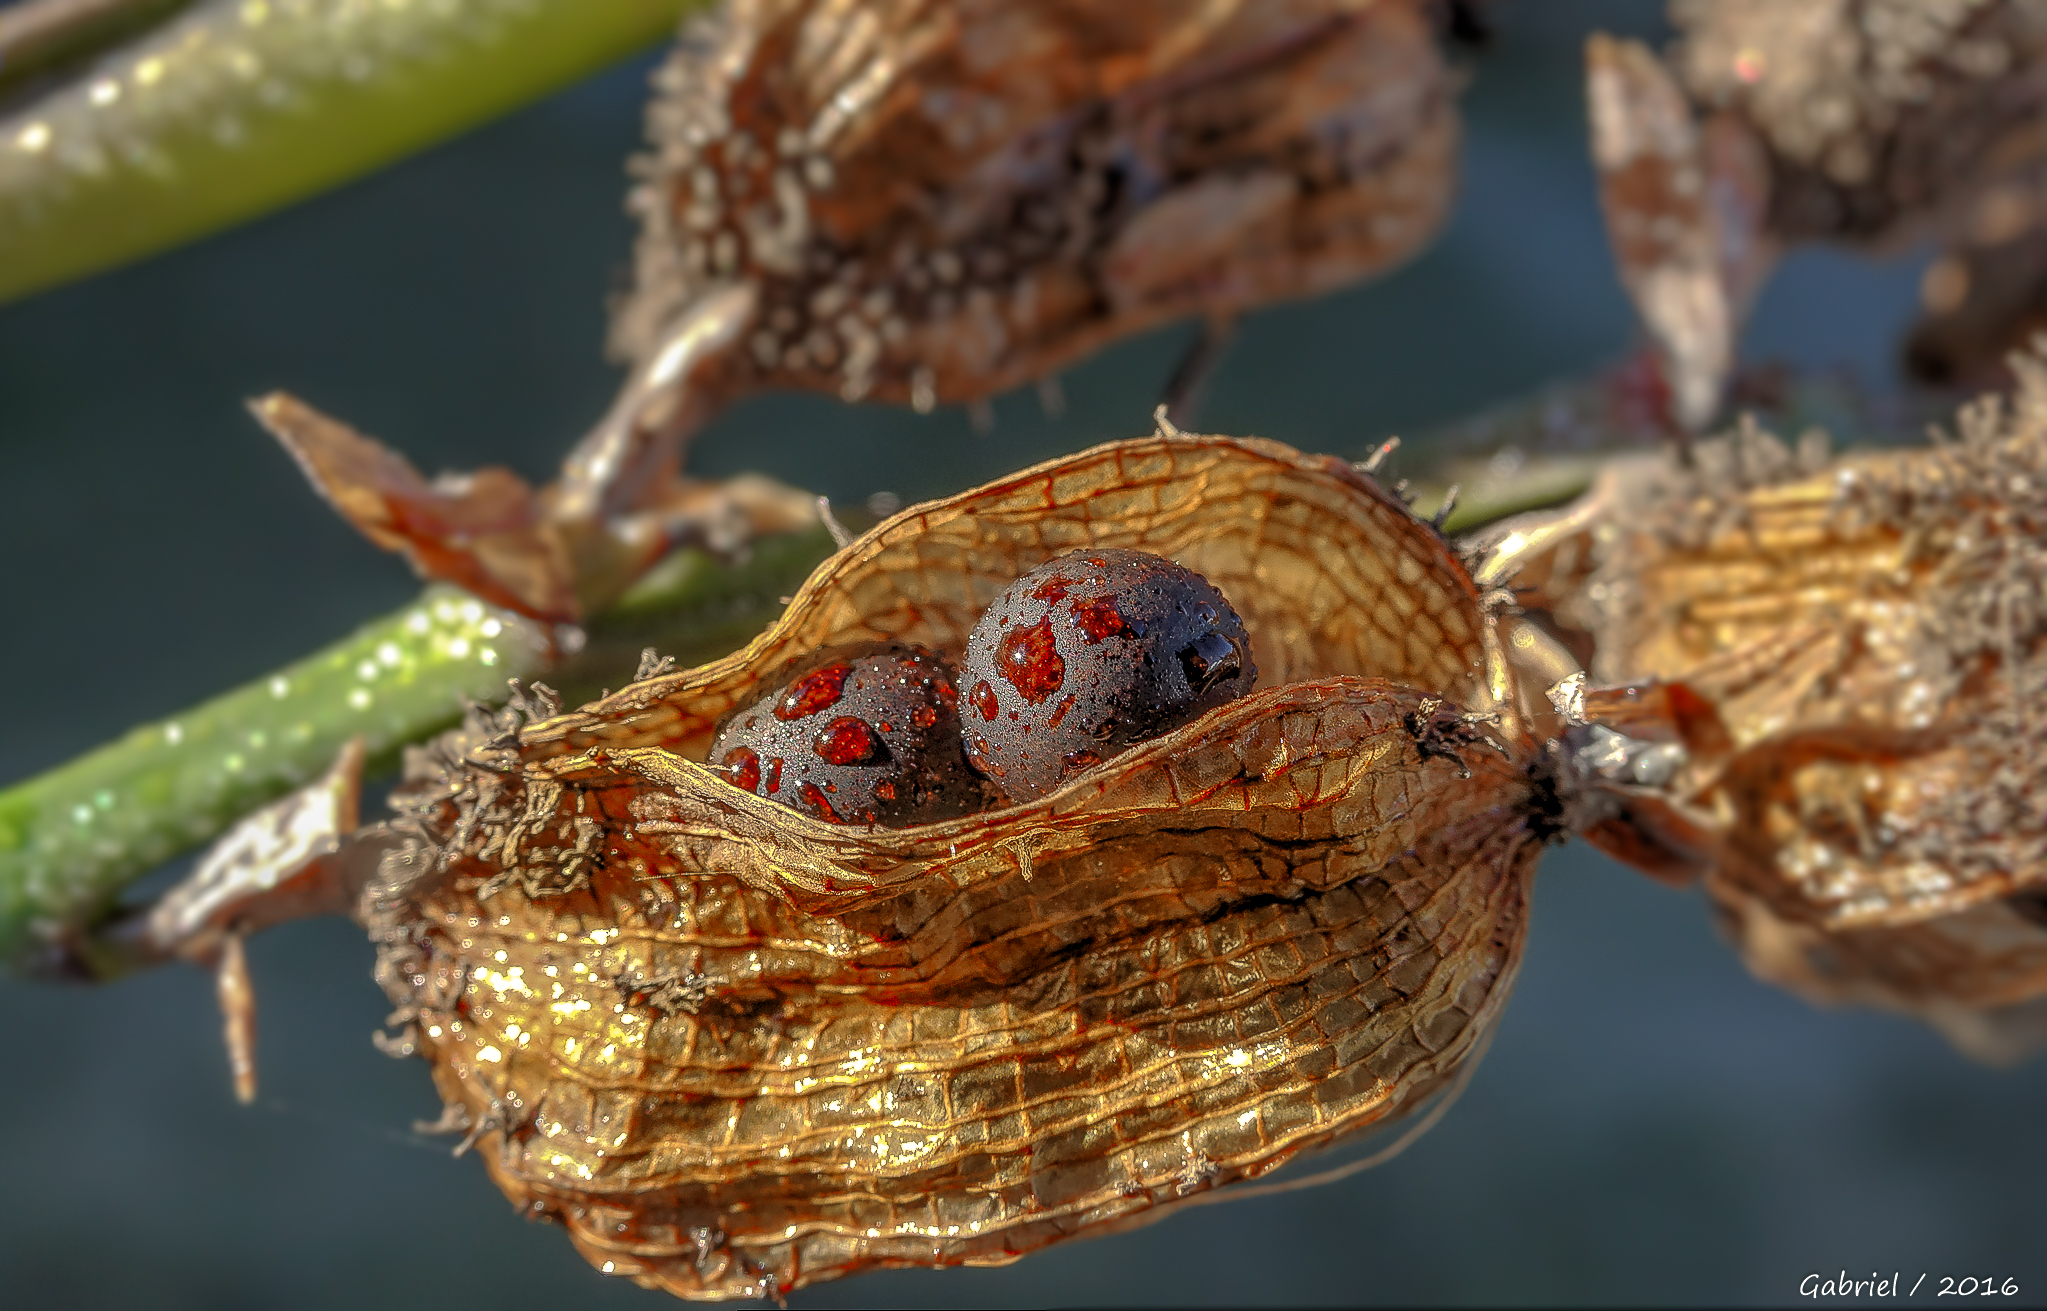
nature, leaf, flower, food, fauna, flowers, close up, hdr, naturaleza, flores, ggl1, gaby1, xovesphoto, sonydscrx10iii, sonyrx10iii, rx10iii, rx10m3, varios, some, macro photography